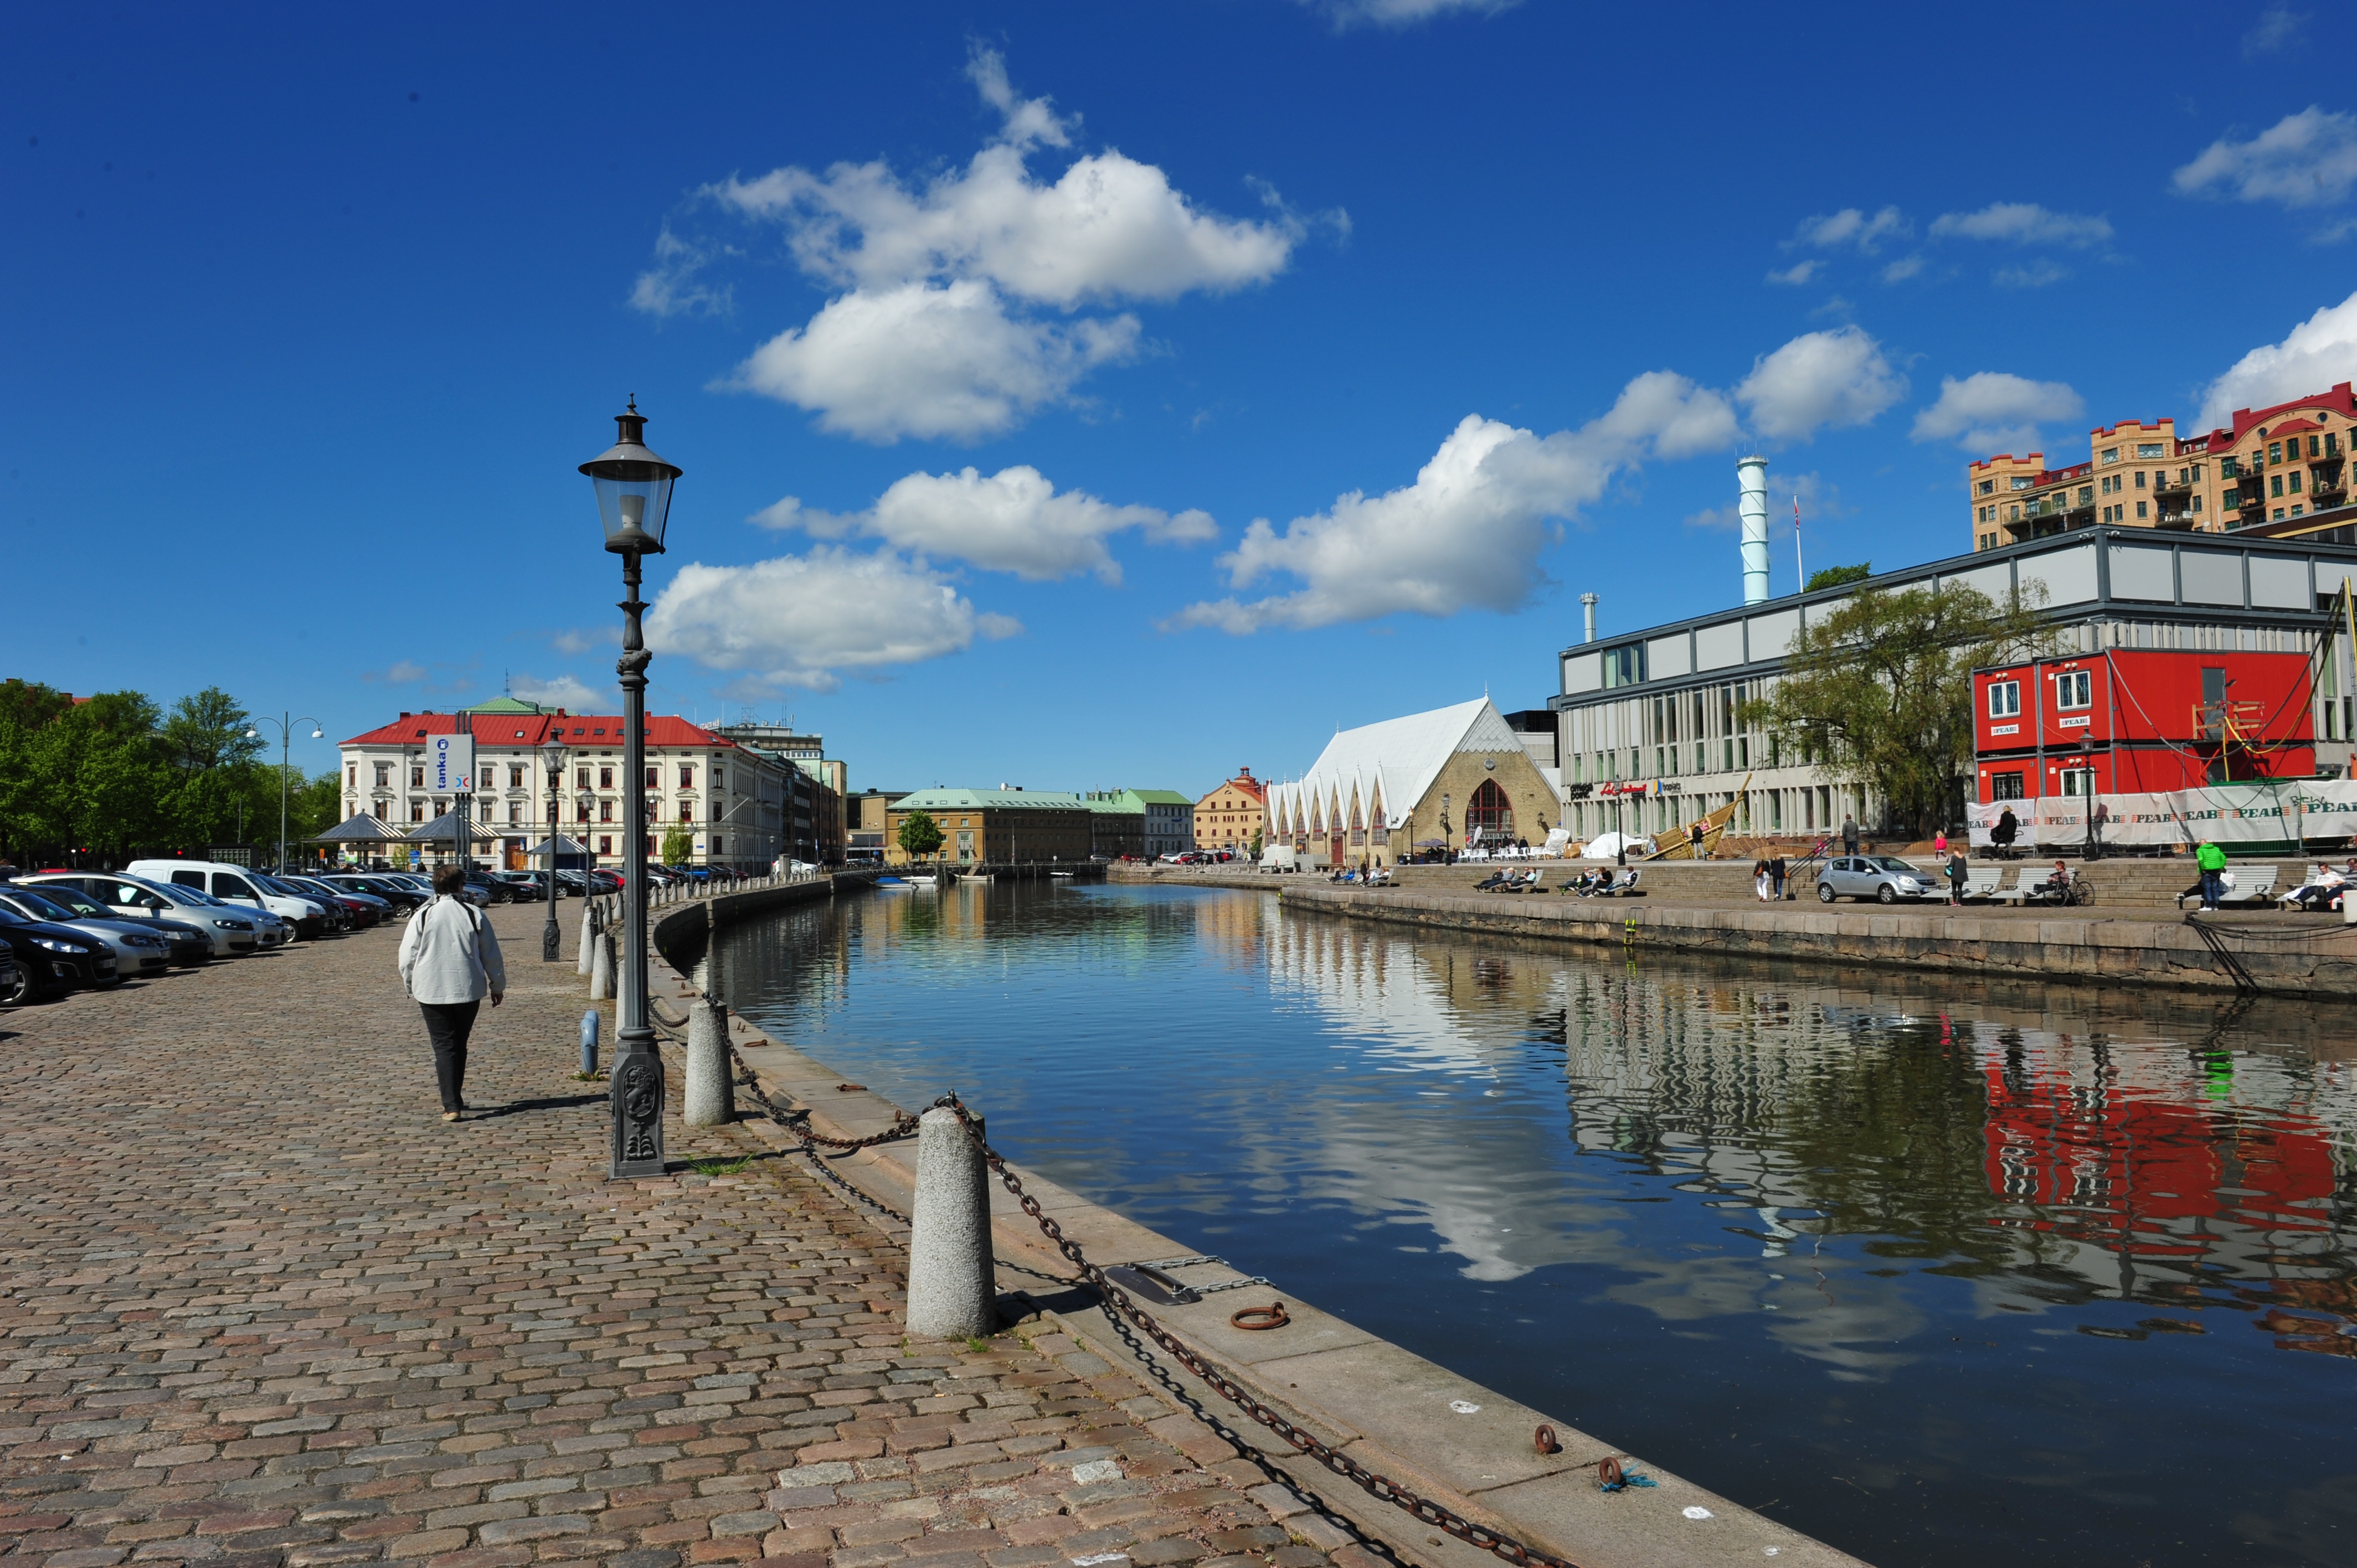
sea, coast, dock, bridge, town, city, pier, river, canal, walkway, cityscape, vacation, transport, reflection, vehicle, bay, harbor, marina, port, tourism, waterway, channel, gothenburg, mirroring, feskek rka, fish church, rosenlund, pusterviksplatsen